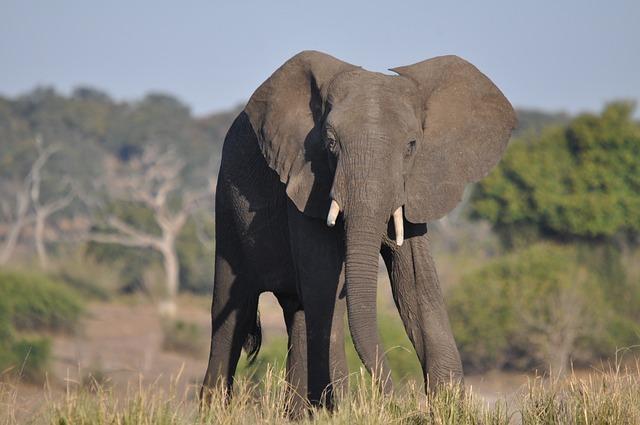
elephant